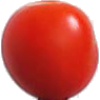
Label: Tomato Cherry Red 1